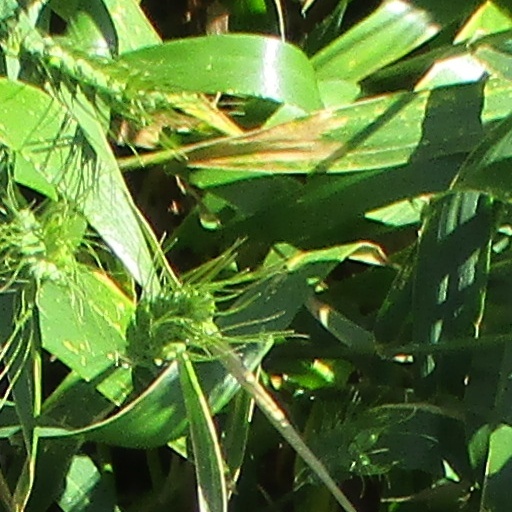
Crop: wheat